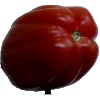
Label: tomato_heart